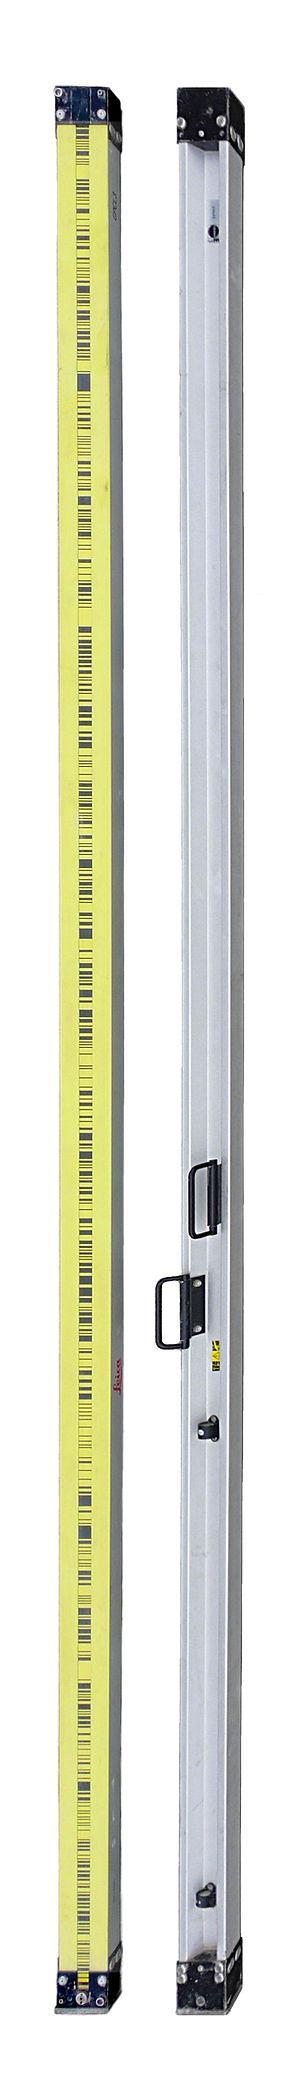
Mire de 3 mètres en Invar, de marque Leica Geosystems, avec graduations en code-barres, destinée à être lue par un niveau électronique. Le corps de la mire est un tube de section rectangulaire en alliage léger
Une stadia ou mire, en topographie, est une règle graduée qui permet avec un niveau, de mesurer des niveaux, c'est-à-dire des différences d'altitude.